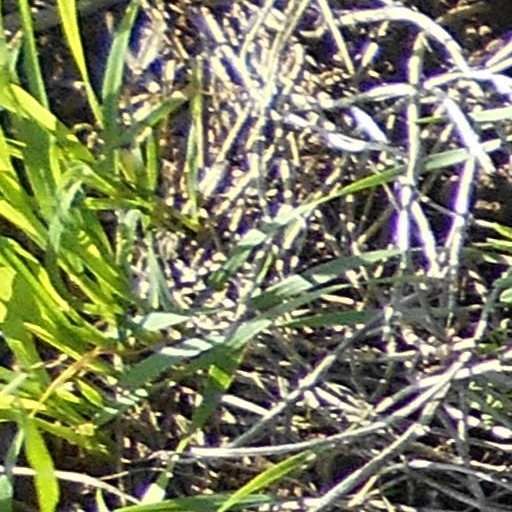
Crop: wheat